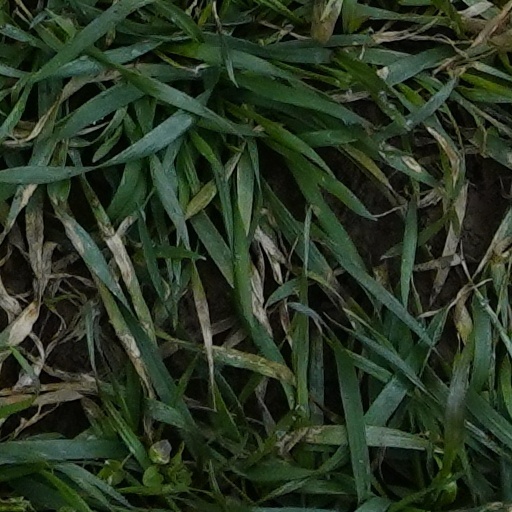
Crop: wheat